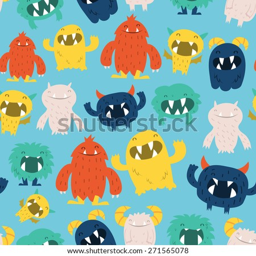
a vector illustration of cute furry monsters seamless pattern background .